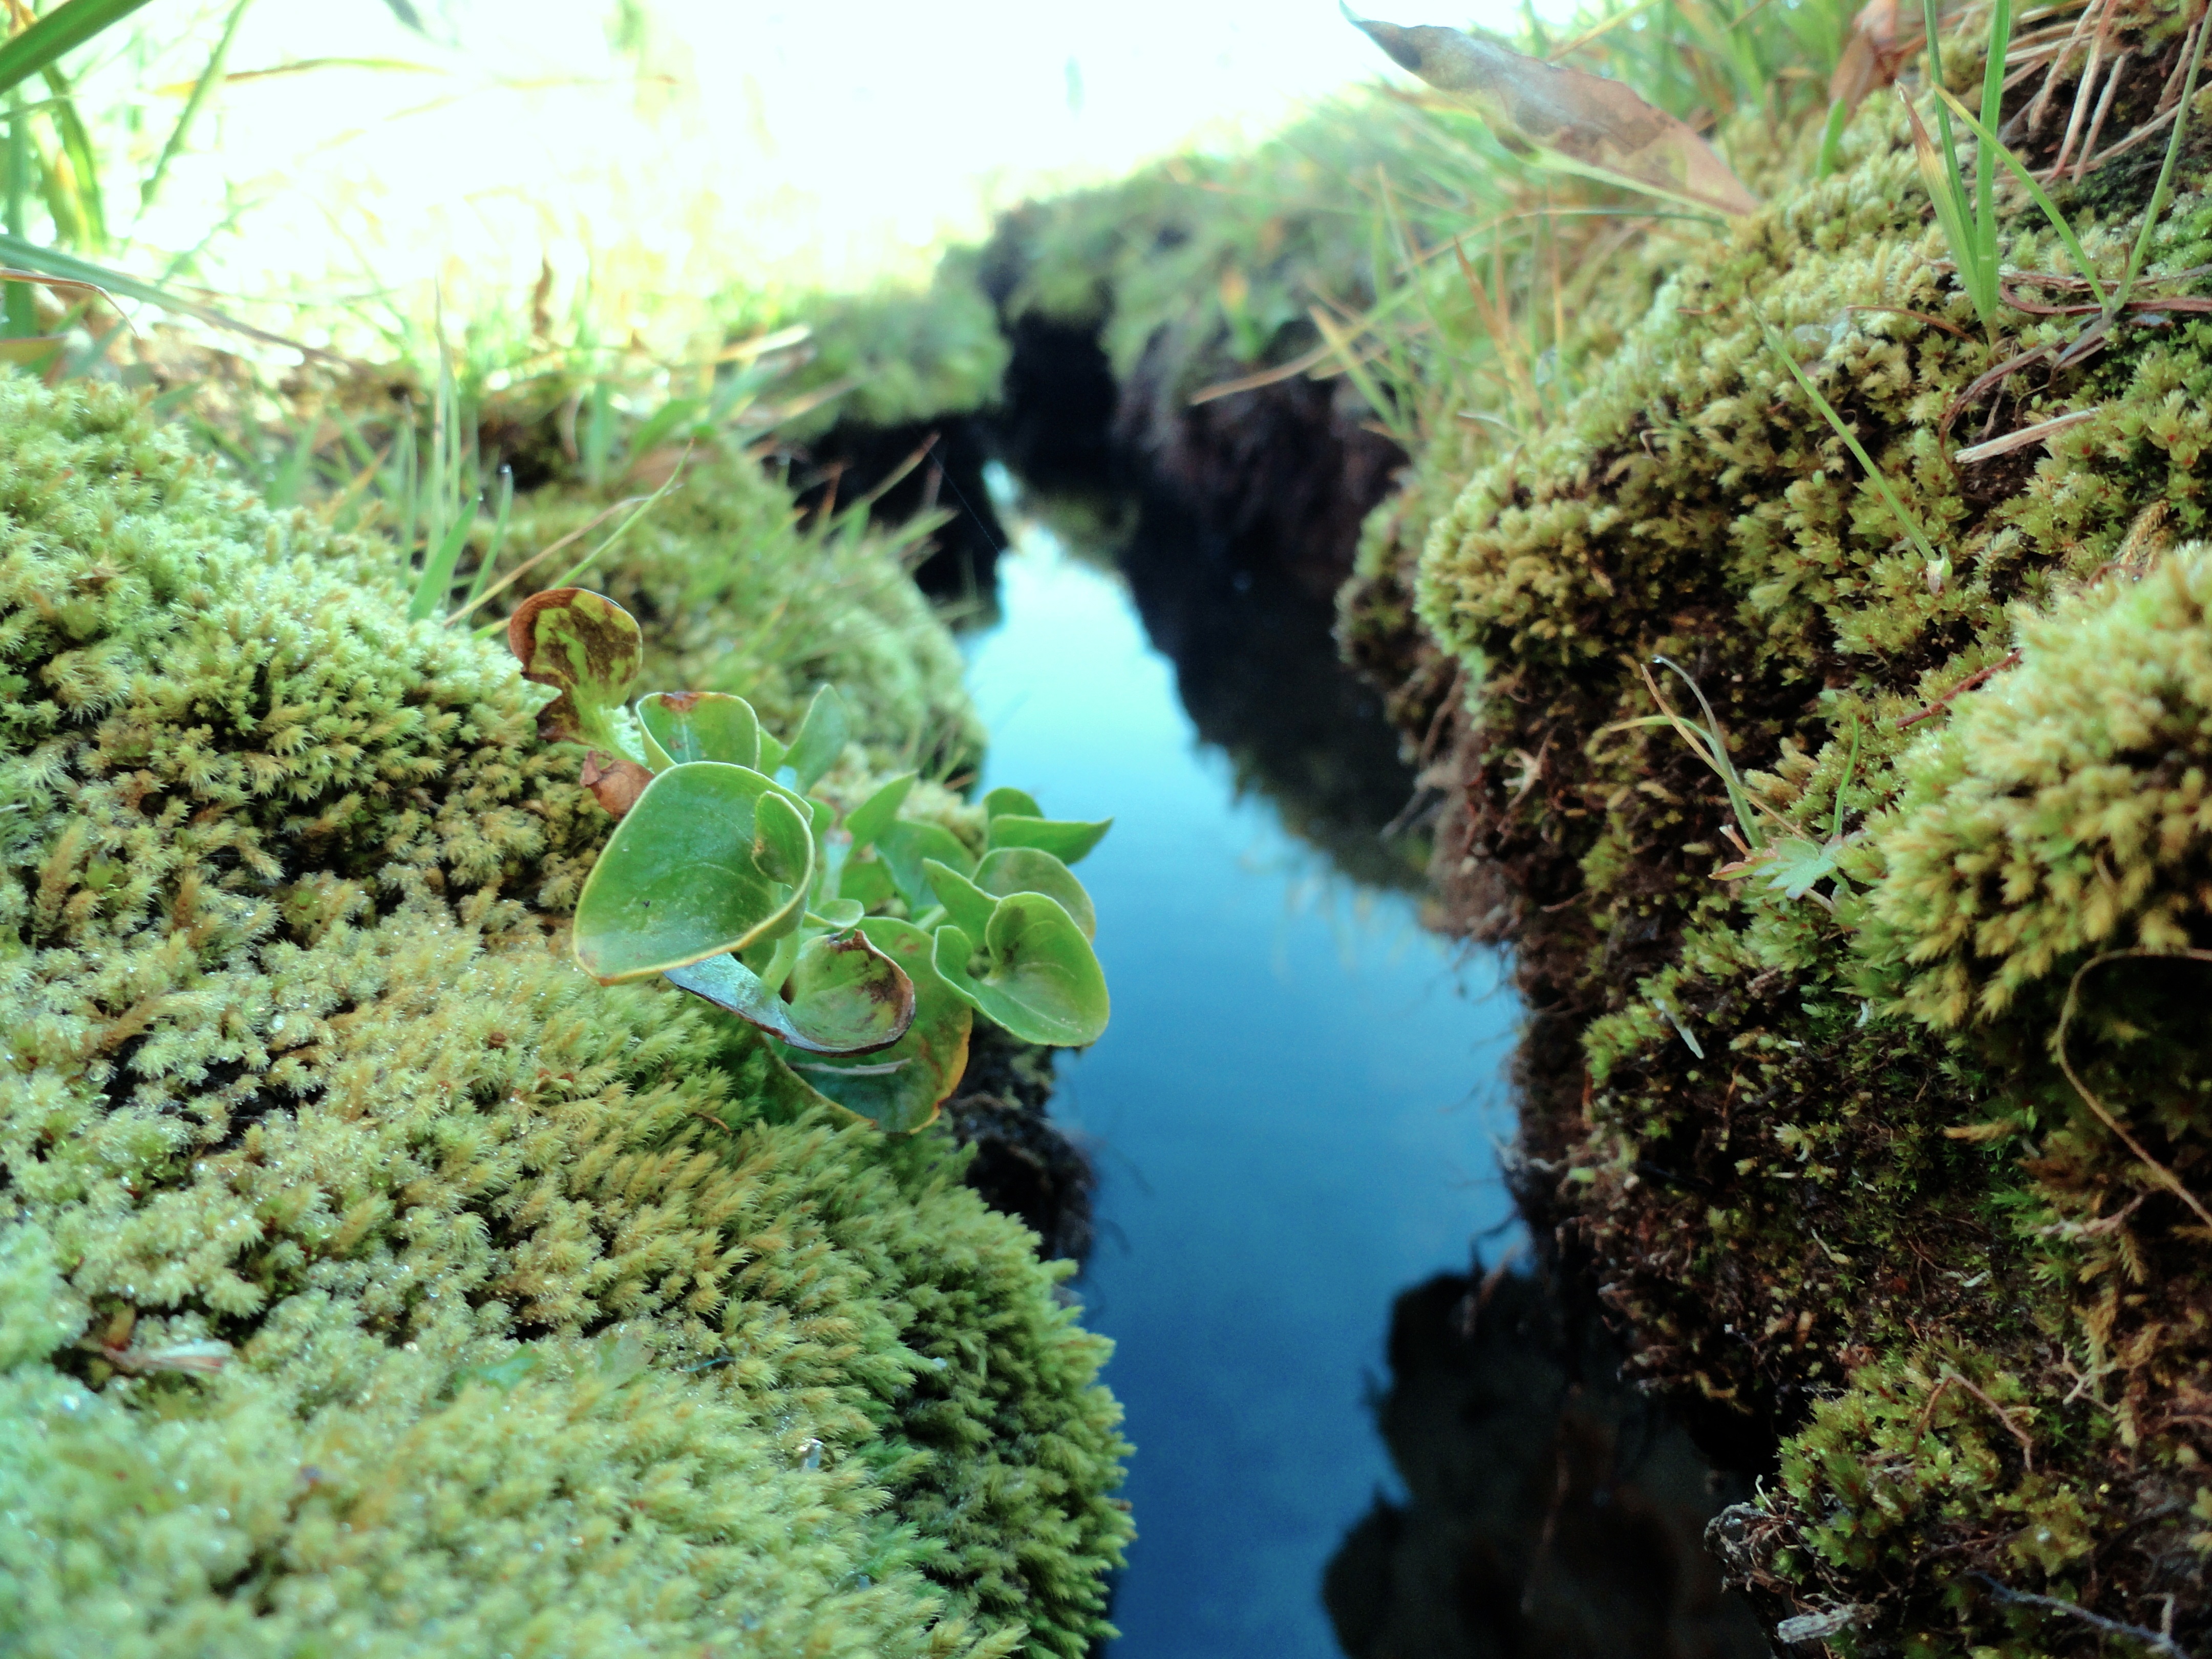
landscape, water, nature, forest, grass, wilderness, mountain, plant, sky, flower, river, summer, moss, travel, stream, spring, green, tranquil, scenic, macro, alpine, fauna, coral reef, algae, alps, vegetation, rainforest, beauty, scene, habitat, ecosystem, mossy